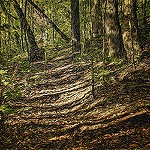
Scene: Outdoor